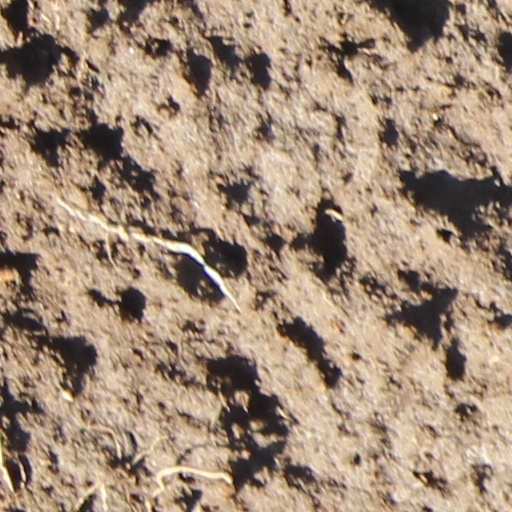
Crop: wheat